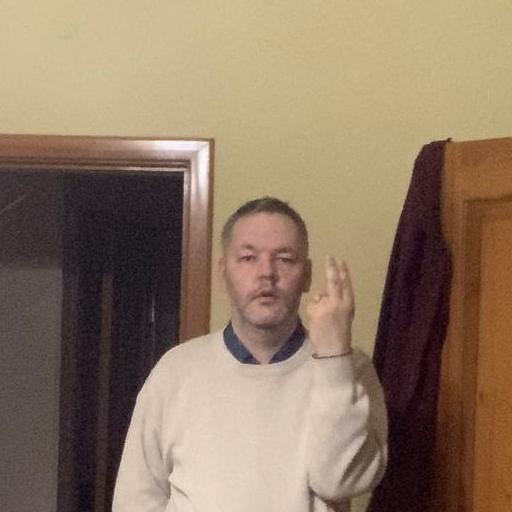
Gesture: two_up_inverted